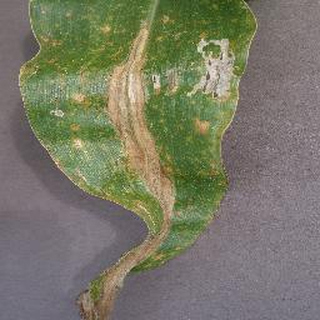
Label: corn_northern_leaf_blight